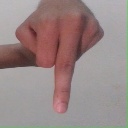
अक्षर: प